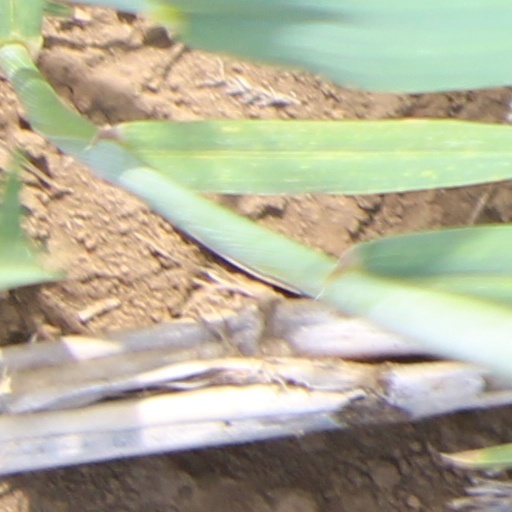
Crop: wheat